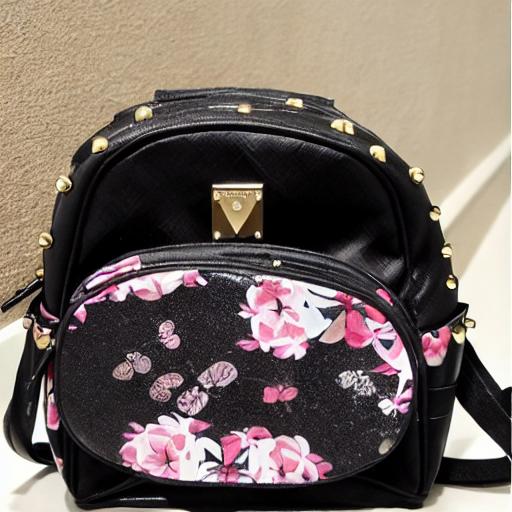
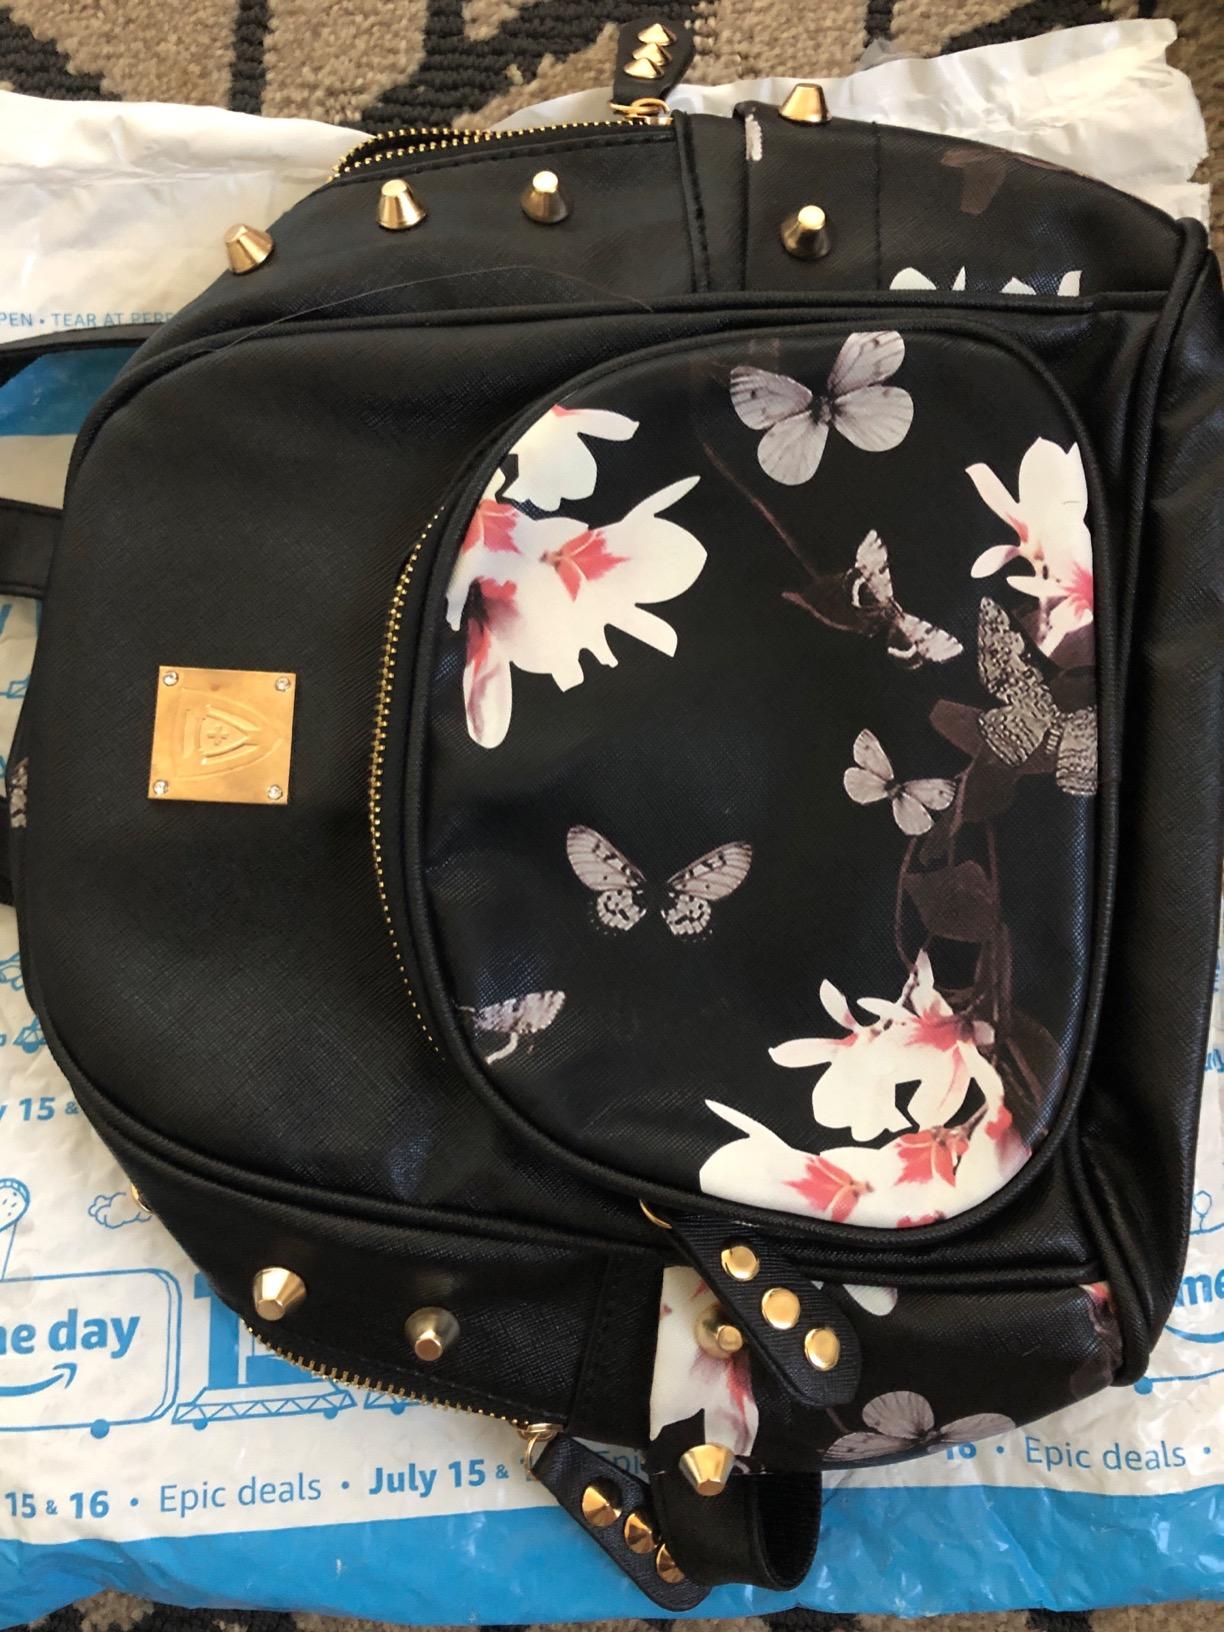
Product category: accessories_handbag
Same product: no